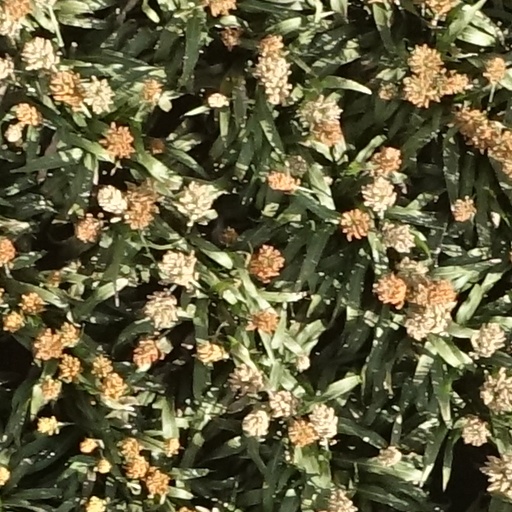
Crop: sorghum